International Thylacine Specimen Database

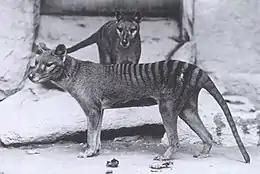
Thylacines in Washington D.C., 1906

The International Thylacine Specimen Database (ITSD) is the culmination of a four-year research project to catalogue and digitally photograph all known surviving specimen material of the thylacine ("Thylacinus cynocephalus") (or Tasmanian tiger) held within museum, university, and private collections.